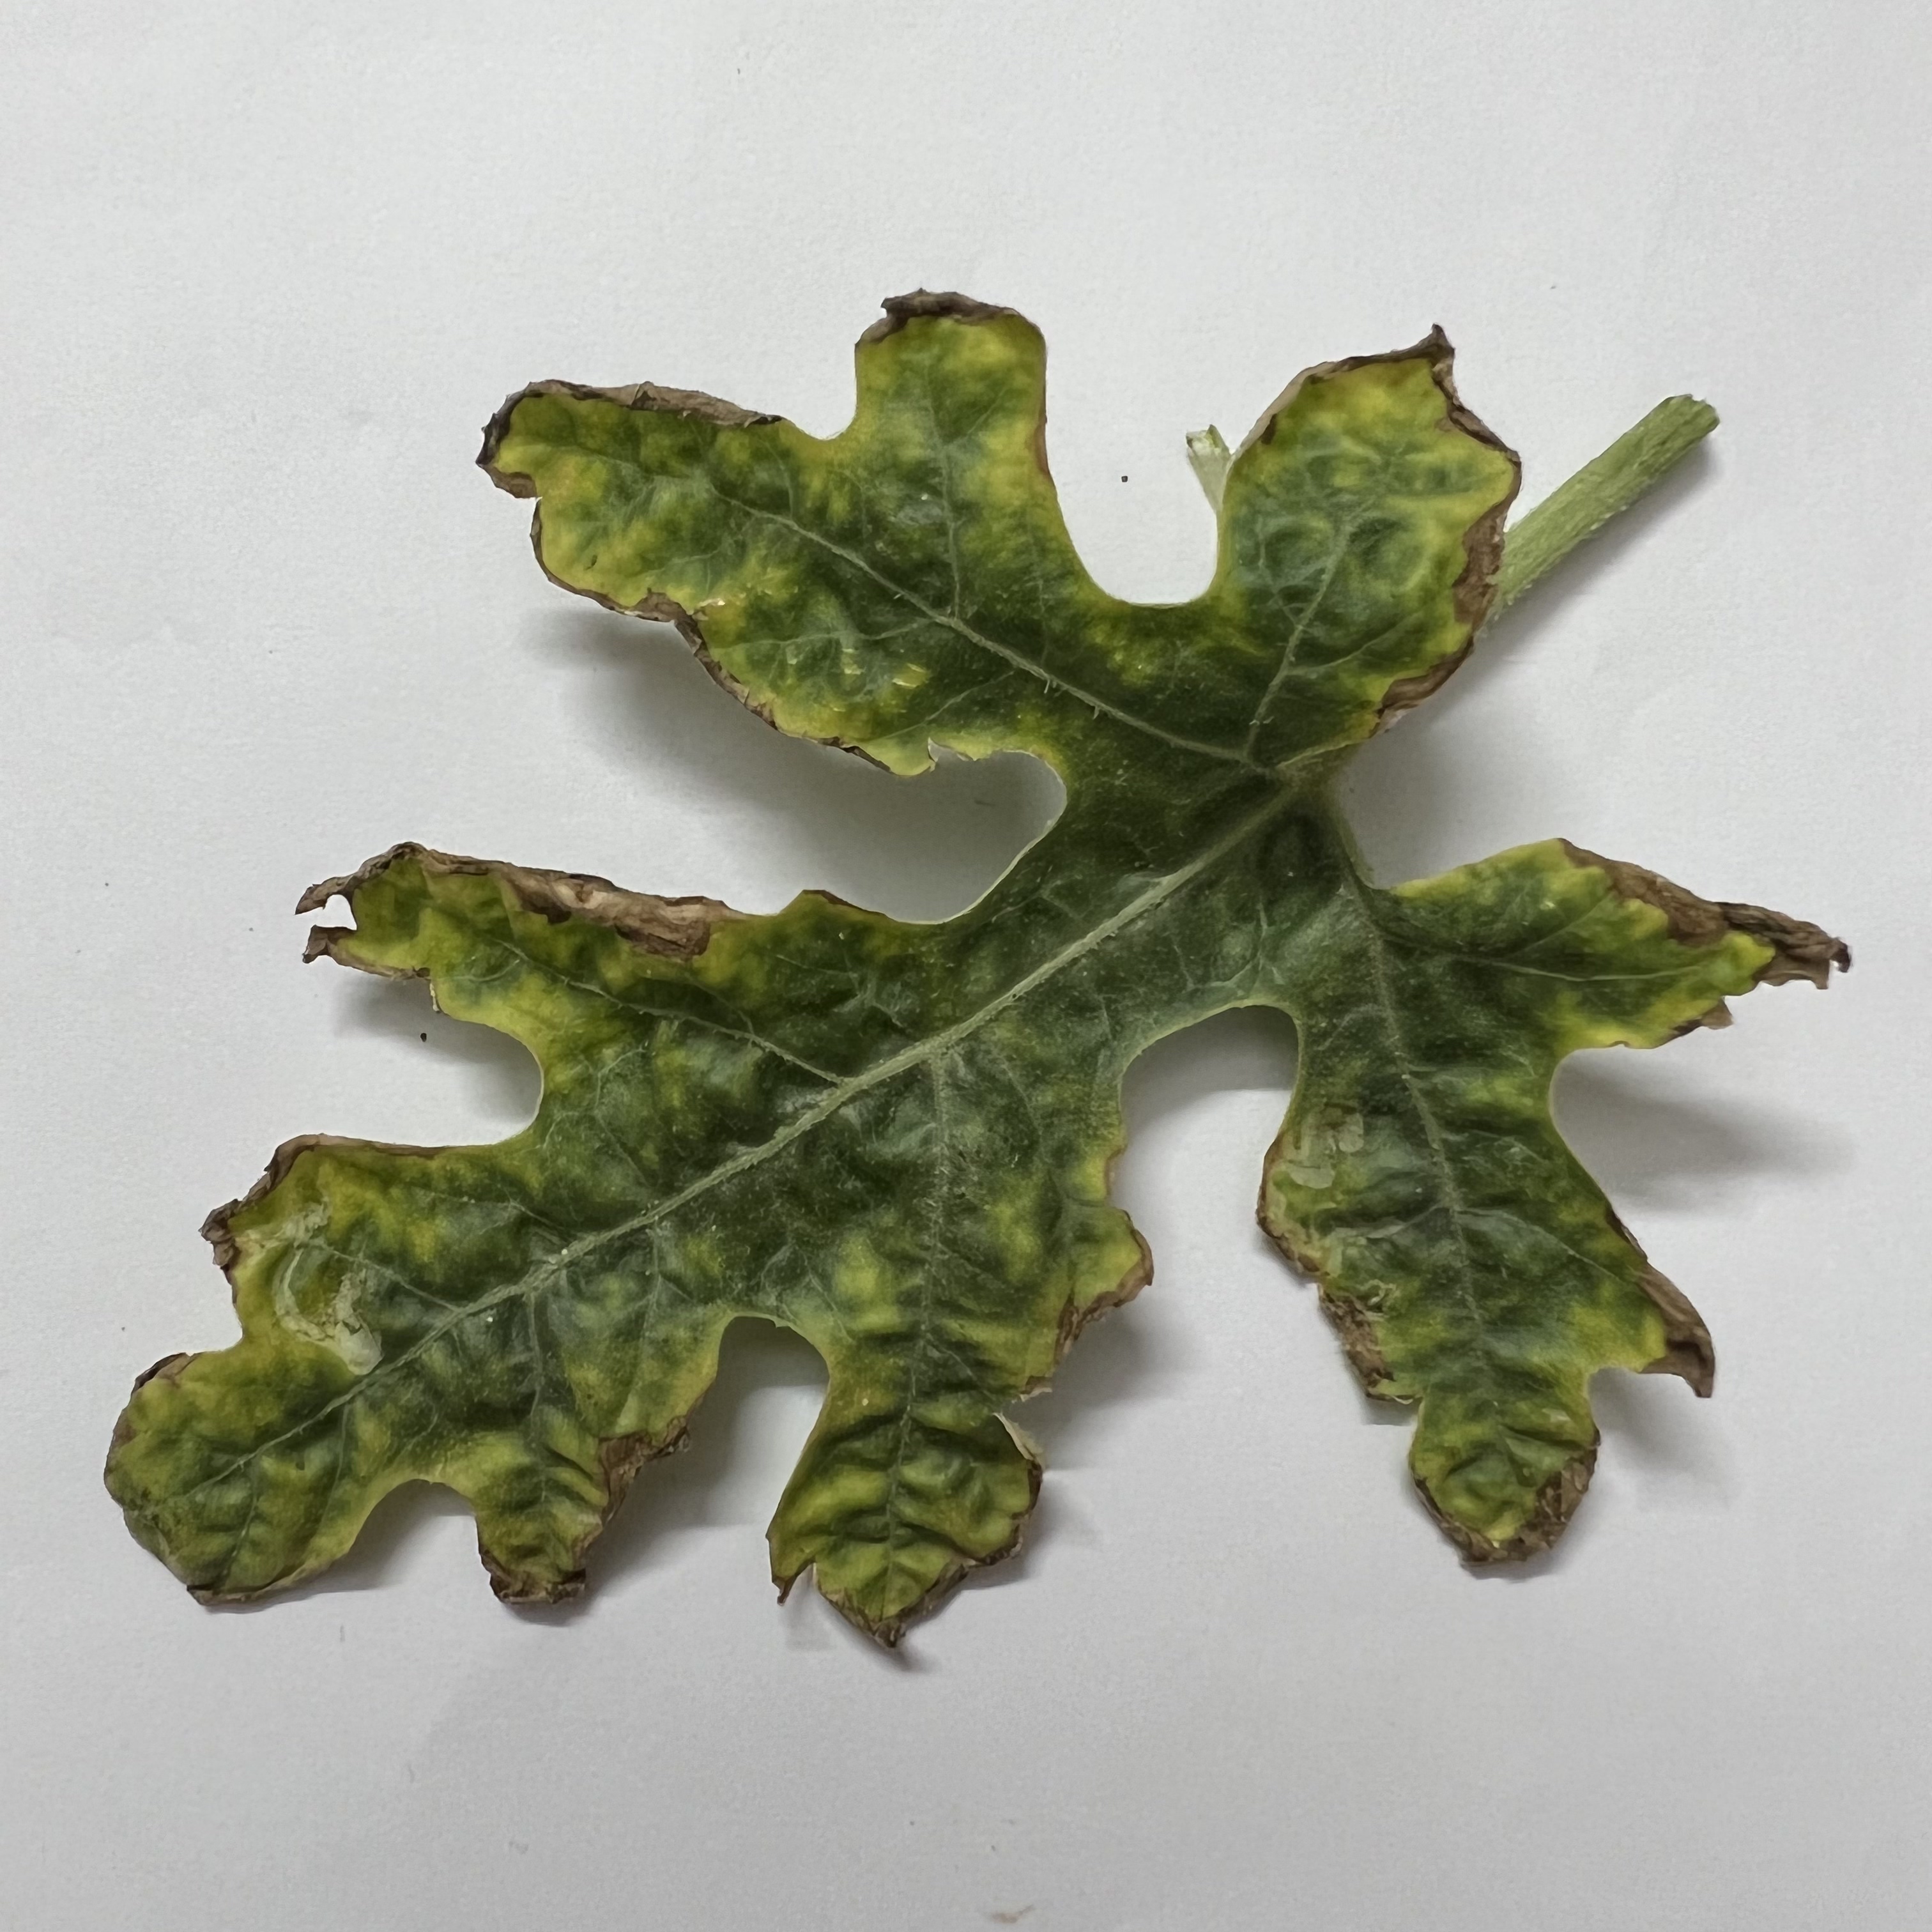
Label: Downy_Mildew